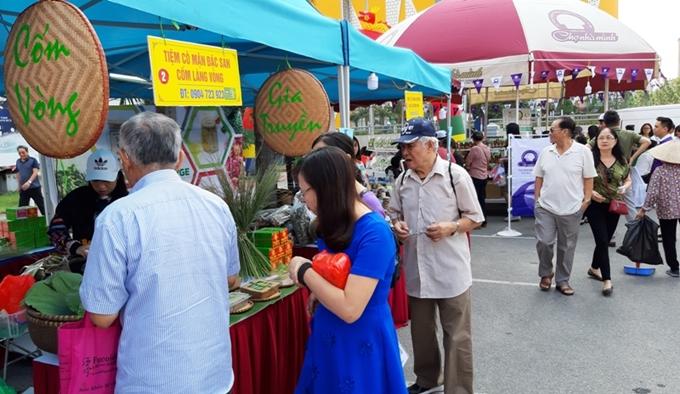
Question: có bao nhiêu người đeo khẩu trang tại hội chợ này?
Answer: không có ai